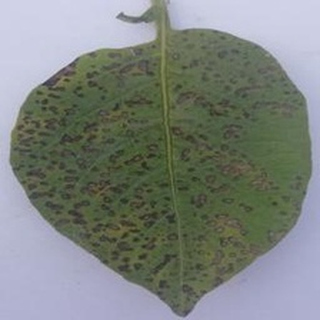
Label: potato_early_blight